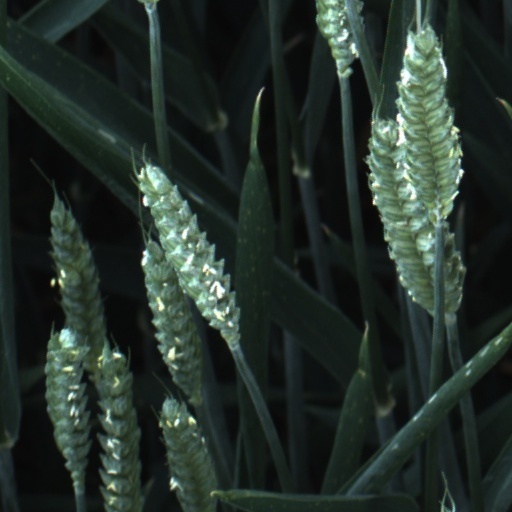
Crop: wheat